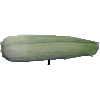
Label: Corn Husk 1